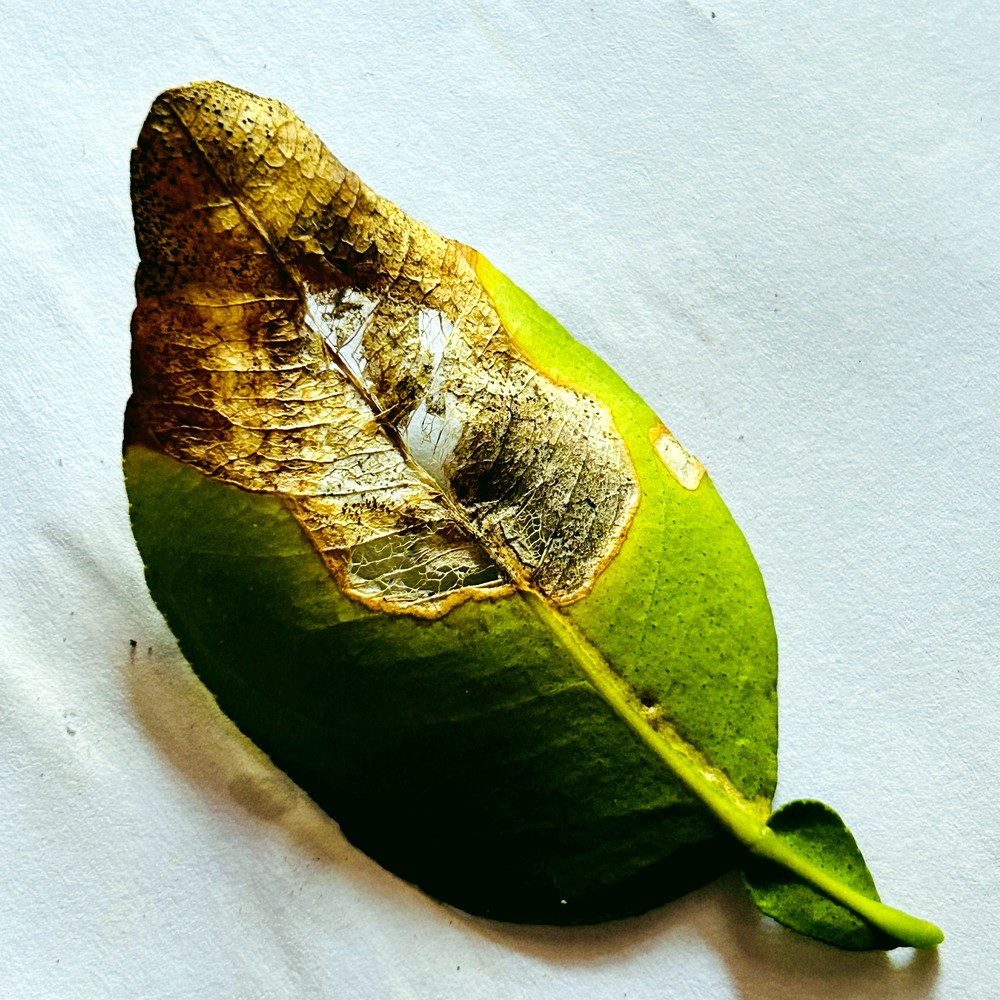
Label: Citrus Canker